Alexander Girardi

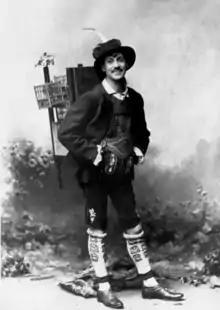
Girardi as Adam in Carl Zeller's "Der Vogelhändler"

Aged 67, Girardi died on 20 April 1918 in Vienna. He is buried at the Vienna Zentralfriedhof, grave 33E-9-16.